Zanzibar International Film Festival

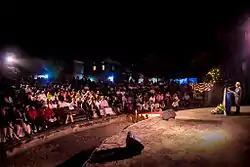
2013 audience

During the festival, films are shown in Stone Town in Zanzibar City, as well as rural Zanzibari villages.